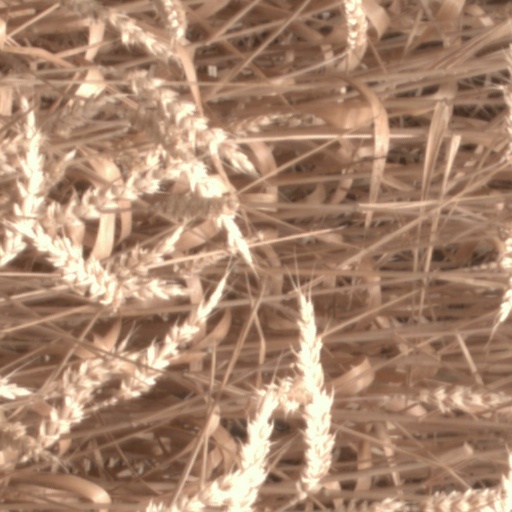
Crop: wheat